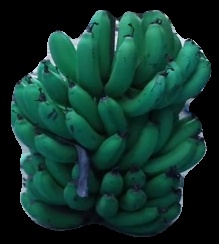
Variety: pachbale
Grade: grade2